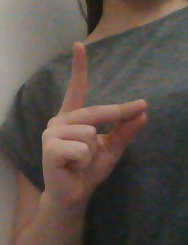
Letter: ta